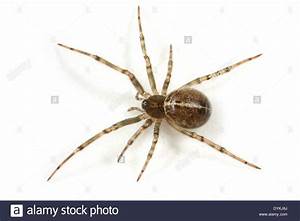
Label: ragno